MV Kungsholm (1965)

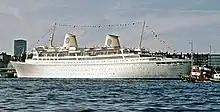
"Kungsholm" in Hamburg

The "Kungsholm" was designed by the longtime Swedish American Line technical director Eric Christiansson, who had designed all Swedish American Line new-builds since 1938, and introduced the trademark double stack, streamline profile to the majority of the new ships.